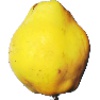
Label: Quince 1